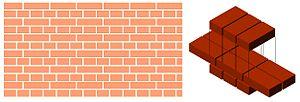
Appareil à la française (maçonnerie) Español: Aparejo ingles
En architecture, le mot appareil, ou opus en latin, est un terme qui désigne la façon dont les moellons, les pierres de taille ou les briques sont assemblés dans la maçonnerie.
Une brique est un élément de construction généralement en forme de parallélépipède rectangle constitué de terre argileuse crue, séchée au soleil — brique crue — ou cuite au four, employée principalement dans la construction de murs.